Lansdowne station (Toronto)

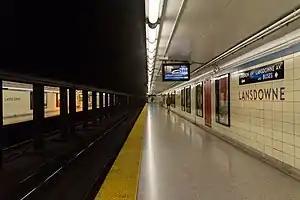

Lansdowne is a subway station on Line 2 Bloor–Danforth of the Toronto subway in Toronto, Ontario, Canada. The main station entrance is located just north of Bloor Street on Lansdowne Avenue, with a secondary unstaffed entrance on Emerson Avenue. Opened in 1966, the station lies approximately 561 metres (1,842 feet) from its nearest station to the west, Dundas West. The station is in the Dovercourt-Wallace Emerson-Junction neighbourhood on the edge of the Bloordale Village strip.